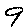
Label: 9